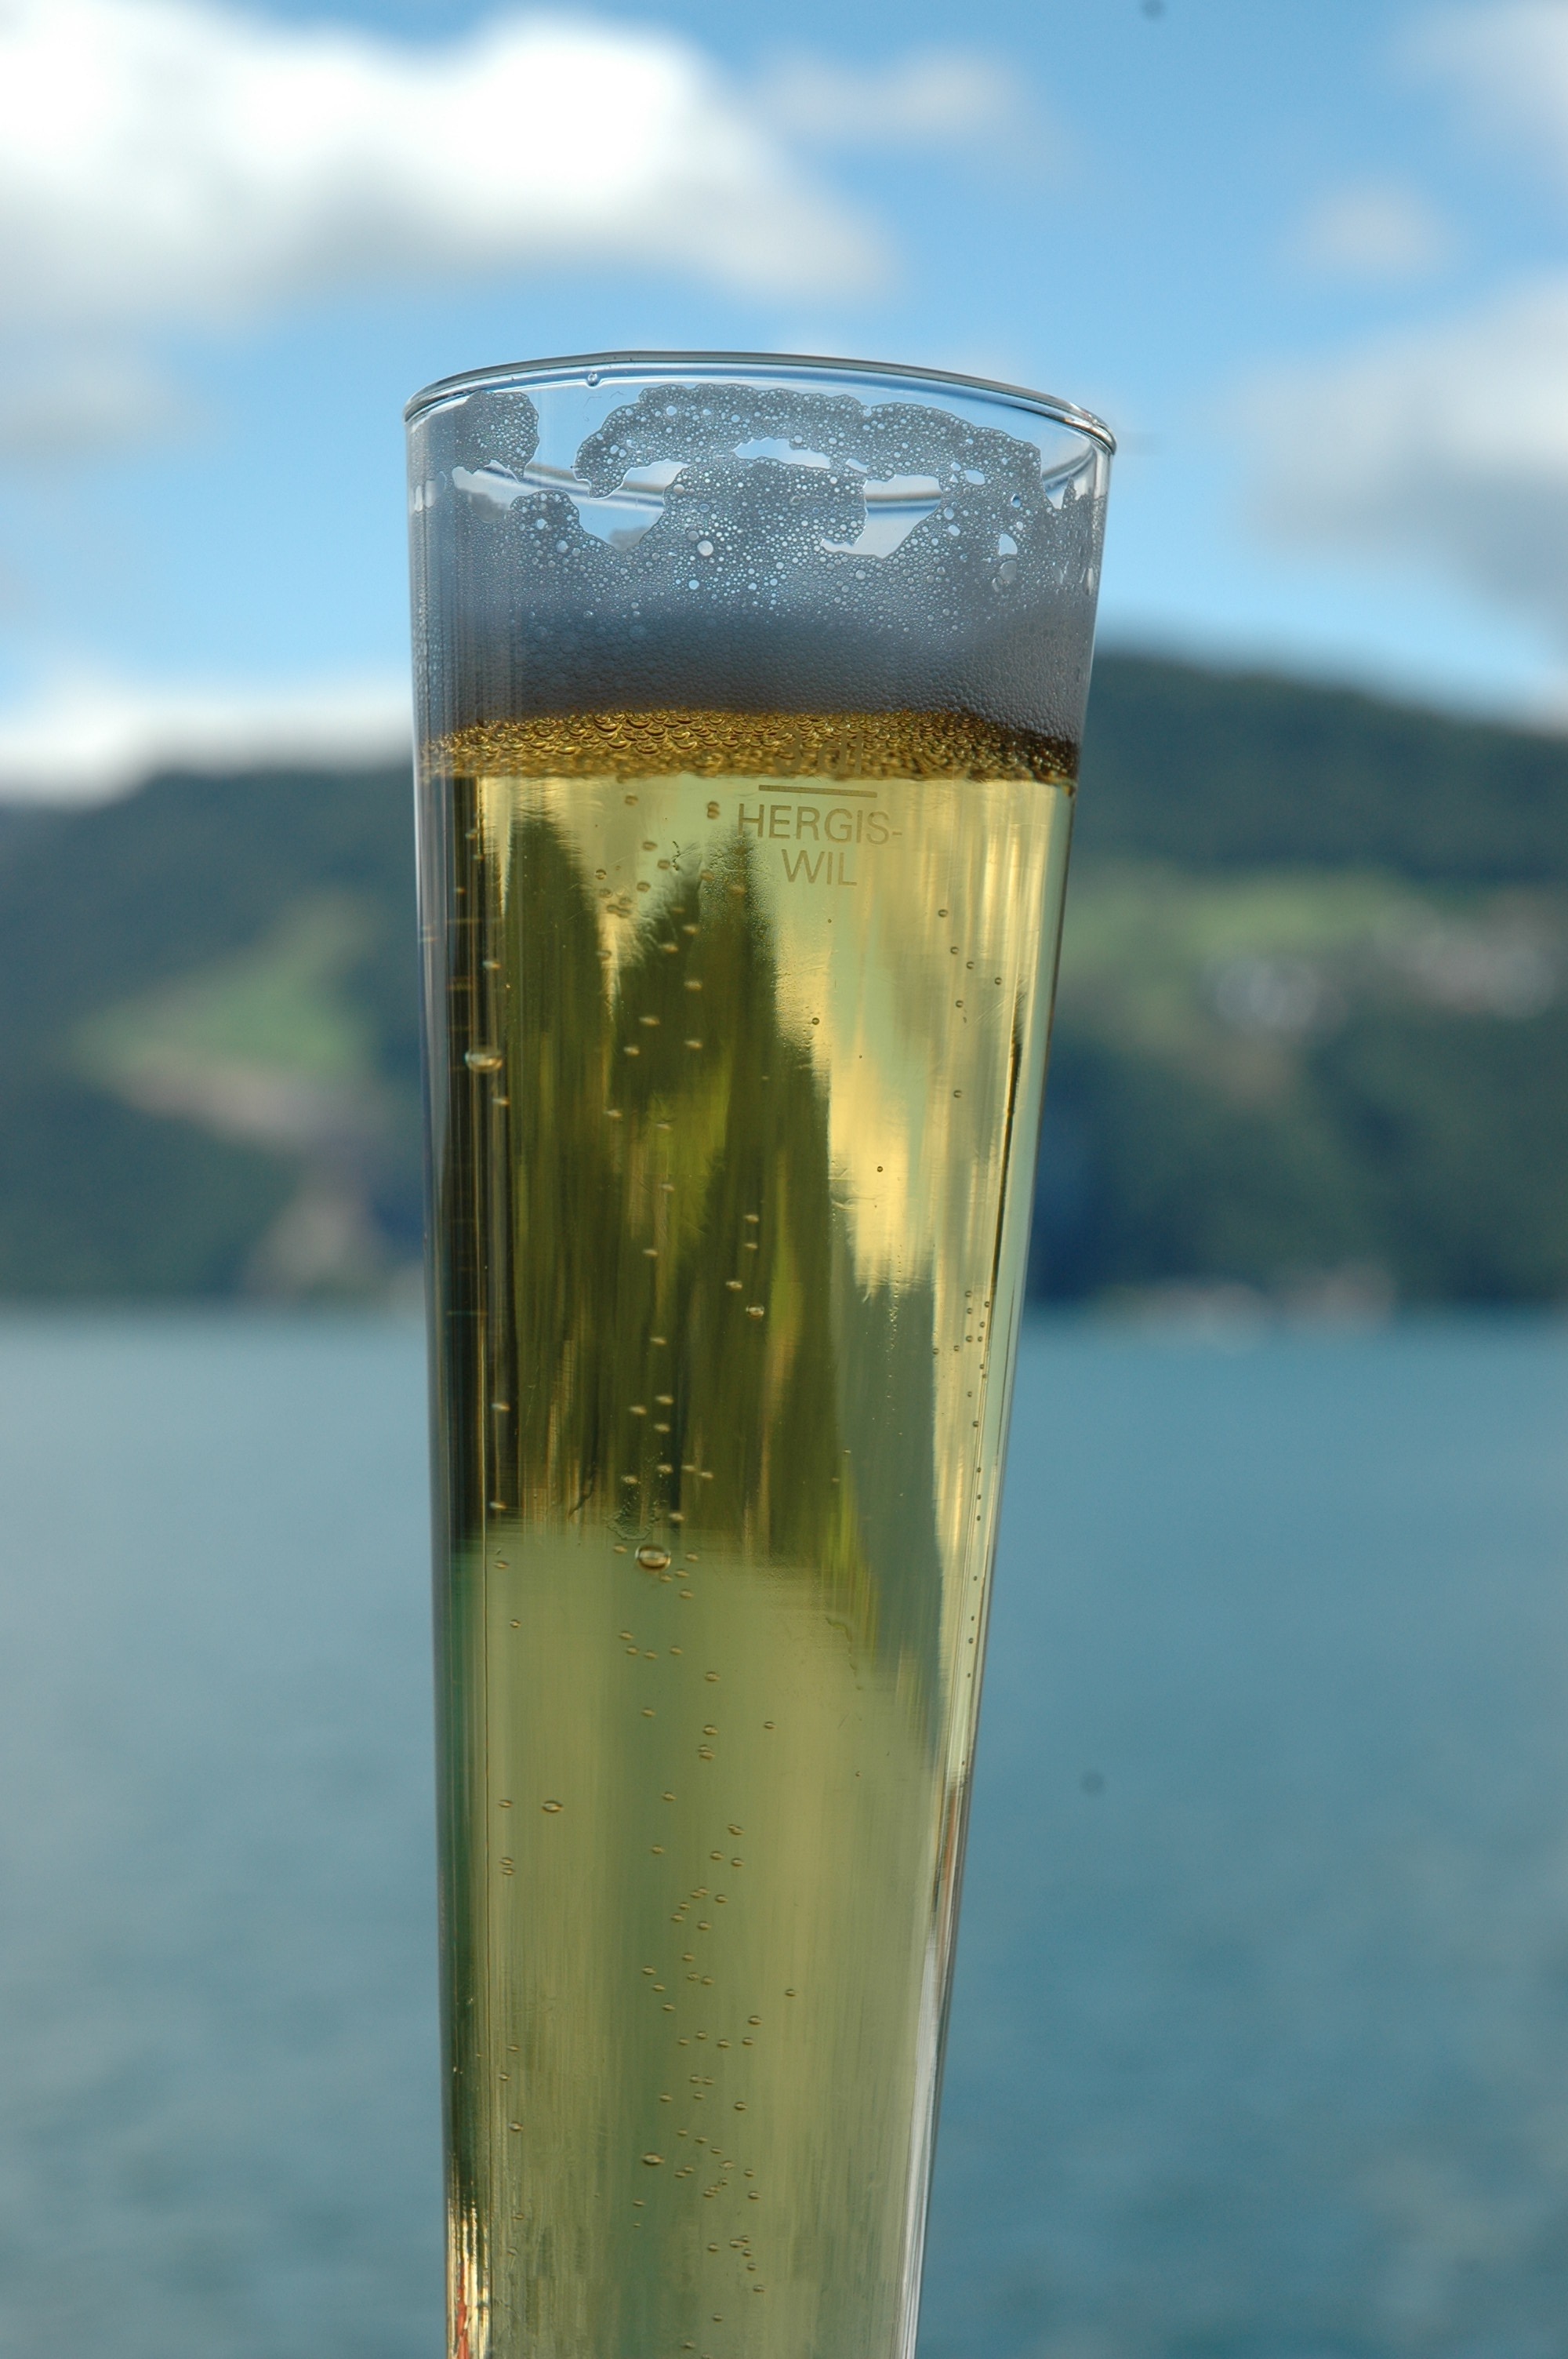
water, glass, lake, summer, drink, bottle, beer, refreshment, mirroring, alcoholic beverage, beer glass, pint us, pint glass